Coco (2009 film)

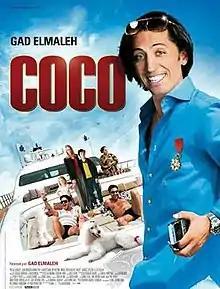

Coco is a 2009 French comedy film written, directed, and starring Gad Elmaleh. The film is based on a character sketch he created for his one-man show "La Vie Normale". The film earned $8.5 million in its opening weekend at the French box office, and went on to gross $11.7 million in the European market. Although it was a box office success, "Coco" was not well received by critics. It received only one star out of four from "Première", "Paris Match", and "Télérama", and two stars from "Elle" and "Le Journal du Dimanche".